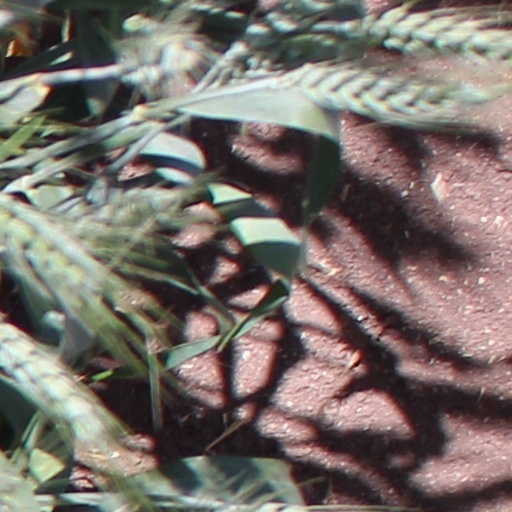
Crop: wheat